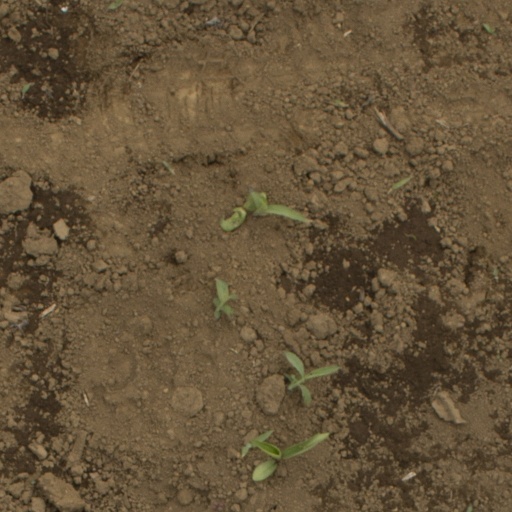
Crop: Jerusalem artichoke